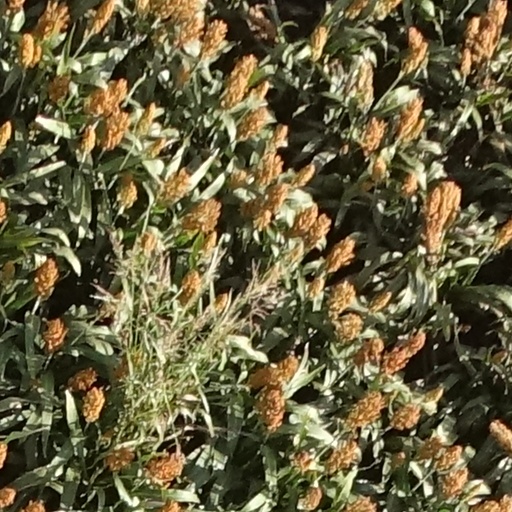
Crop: sorghum